London City Mission

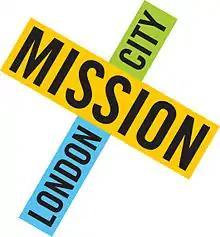
London City Mission Logo 2015

London City Mission was set up by David Nasmith on 16 May 1835 in the Hoxton area of east London. The first paid missionary was Lindsay Burfoot. Today it is part of the wider City Mission Movement.